Bart Cassiman

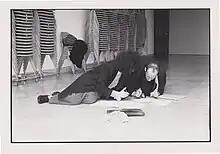
Kasper König in conversation with Bart Cassiman. (1986)

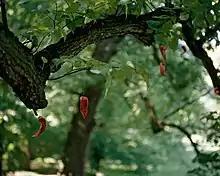

He was the project-leader of the exhibition "Initatief 86" which took place in the St. Pieters Abbey and the Museum of Contemporary Art of Ghent in 1986.